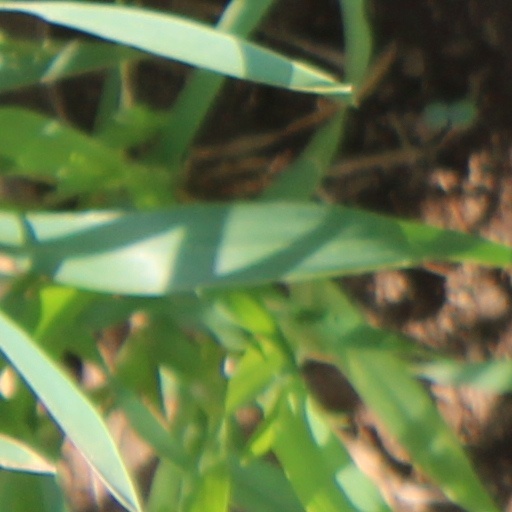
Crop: wheat